Morchella snyderi

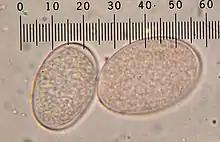
The smooth, elliptical spores measure up to 37 μm.

The ascospores of "M. snyderi" are elliptical and smooth, measuring 25–37 by 15–23 μm. Asci (spore-bearing cells) are eight-spored, cylindrical, and measure 225–300 by 7.5–32.5 μm. Paraphyses are cylindrical, septate, and measure 100–200 by 7.5–20 μm. Their tips are variably shaped, from rounded to club-shaped, to fuse-shaped. The contents of the paraphyses are hyaline (translucent) to faintly brownish in dilute potassium hydroxide (KOH). Hyphae on the sterile cap ridges are septate and measure 75–175 by 10–20 μm. The terminal cells are variably shaped (similar to the paraphyses), and have hyaline to brownish contents in KOH.